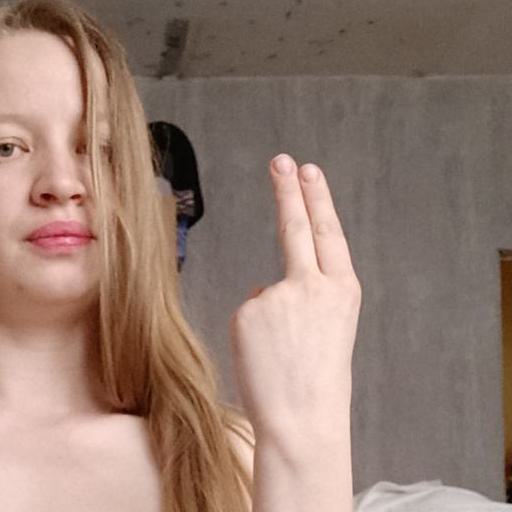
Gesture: two_up_inverted